Mark Schweiker

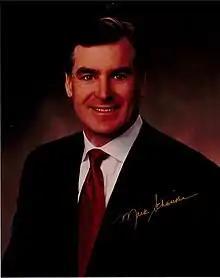
Schweiker in 2001

Mark Stephen Schweiker (English pronunciation: ]; born January 31, 1953) is an American businessman and politician who served as the 44th governor of Pennsylvania from October 5, 2001, to January 21, 2003. Schweiker, a Republican, assumed the governorship in 2001, when his predecessor, Tom Ridge, resigned to become Homeland Security Advisor to President George W. Bush. Schweiker serves as the SVP and Chief Relationship Officer of Renmatix.